Denys Shmyhal

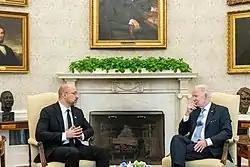
Shmyhal meets with President Joe Biden in Washington D.C., on April 21, 2022.

On 4 February 2020, he was appointed Minister of Regional Development.